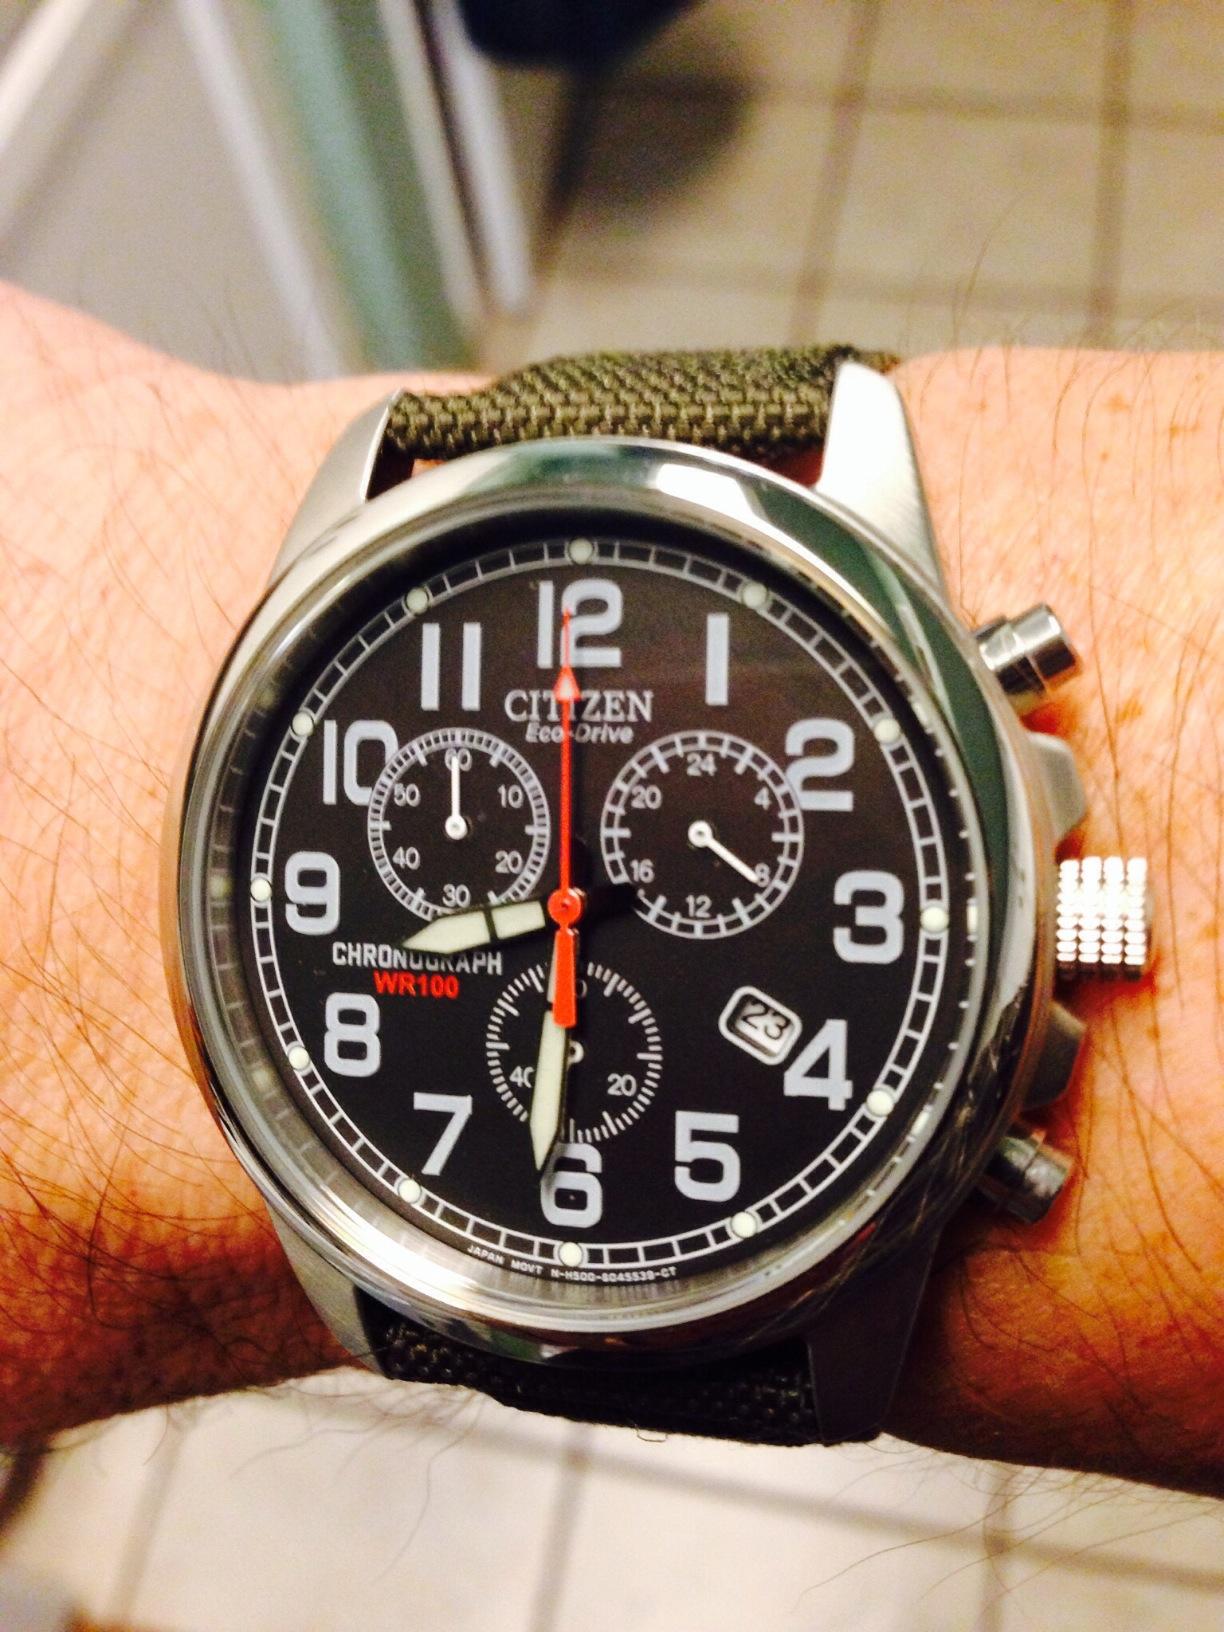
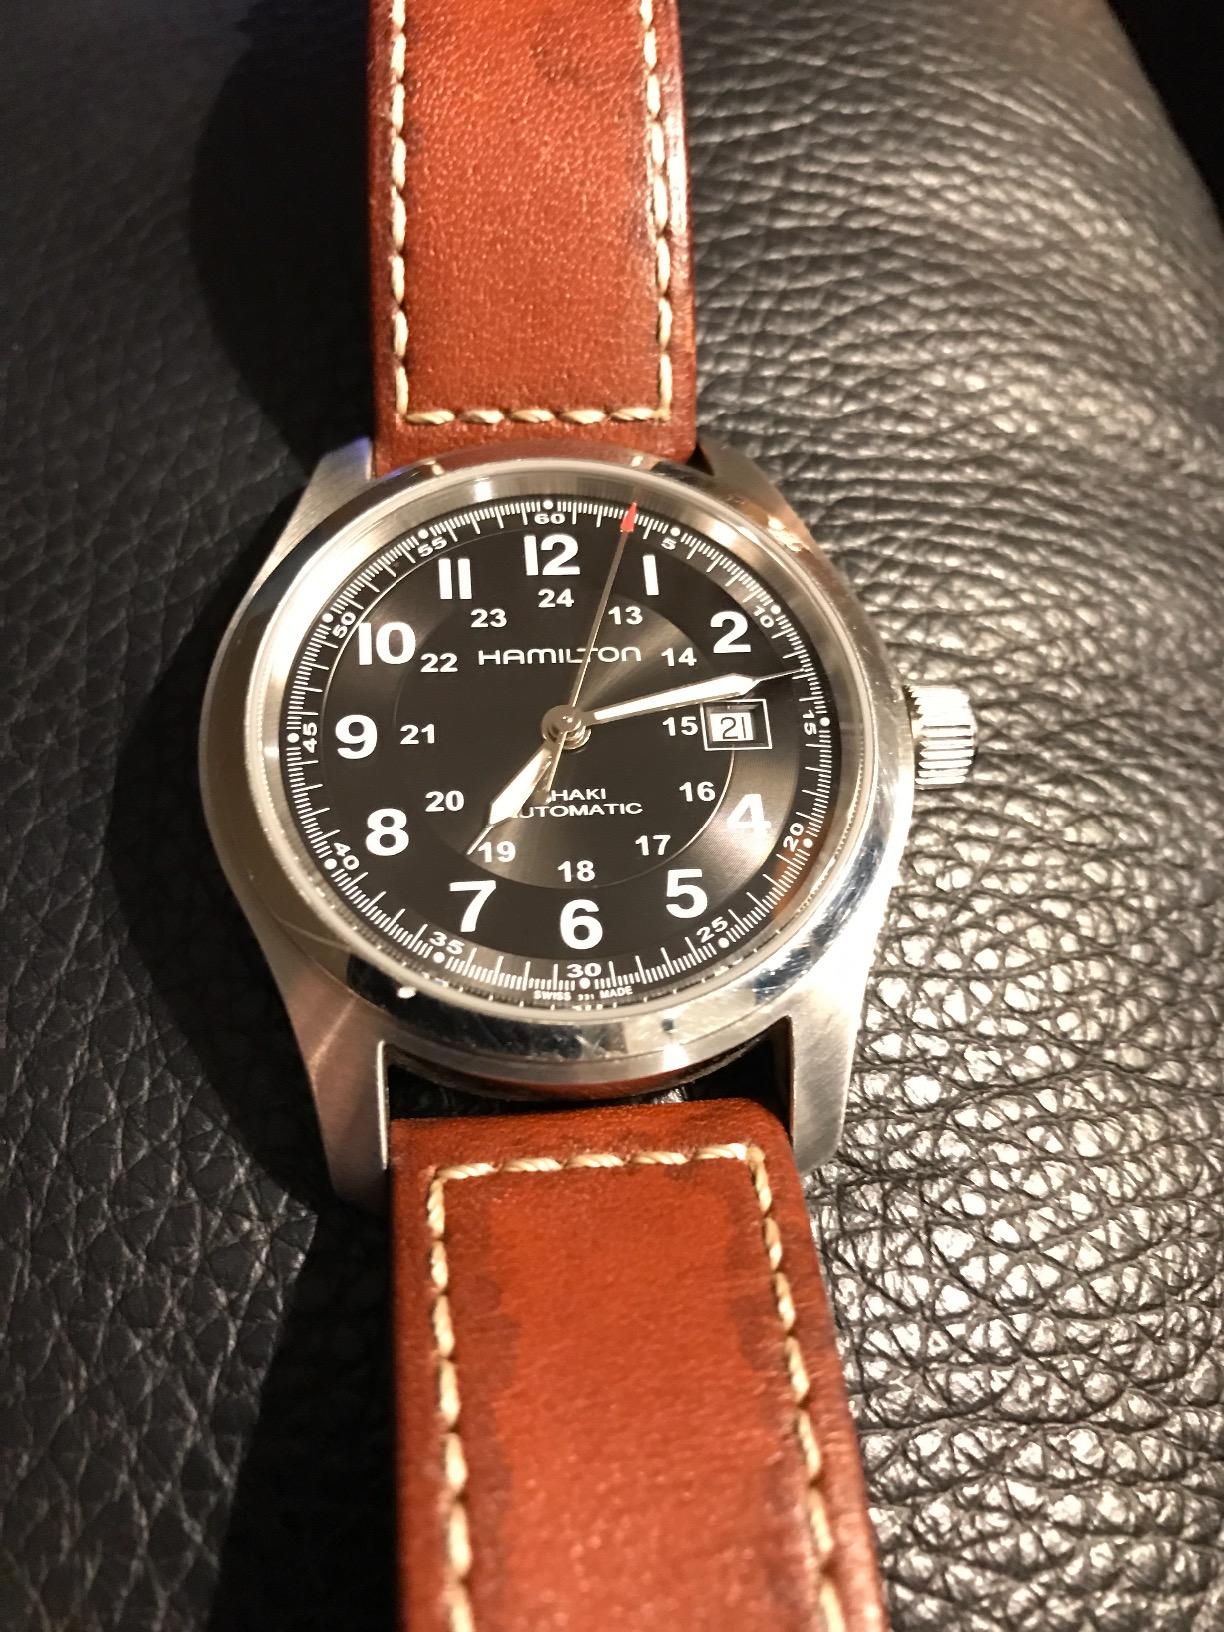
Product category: accessories_watch
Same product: no